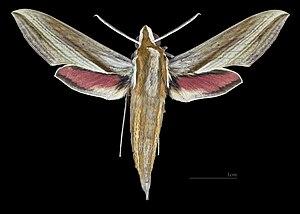
Hippotion echeclus est une espèce de lépidoptères de la famille des Sphingidae, de la sous-famille des Macroglossinae, de la tribu des Macroglossini et du genre Hippotion.